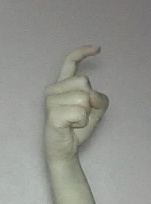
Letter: ra